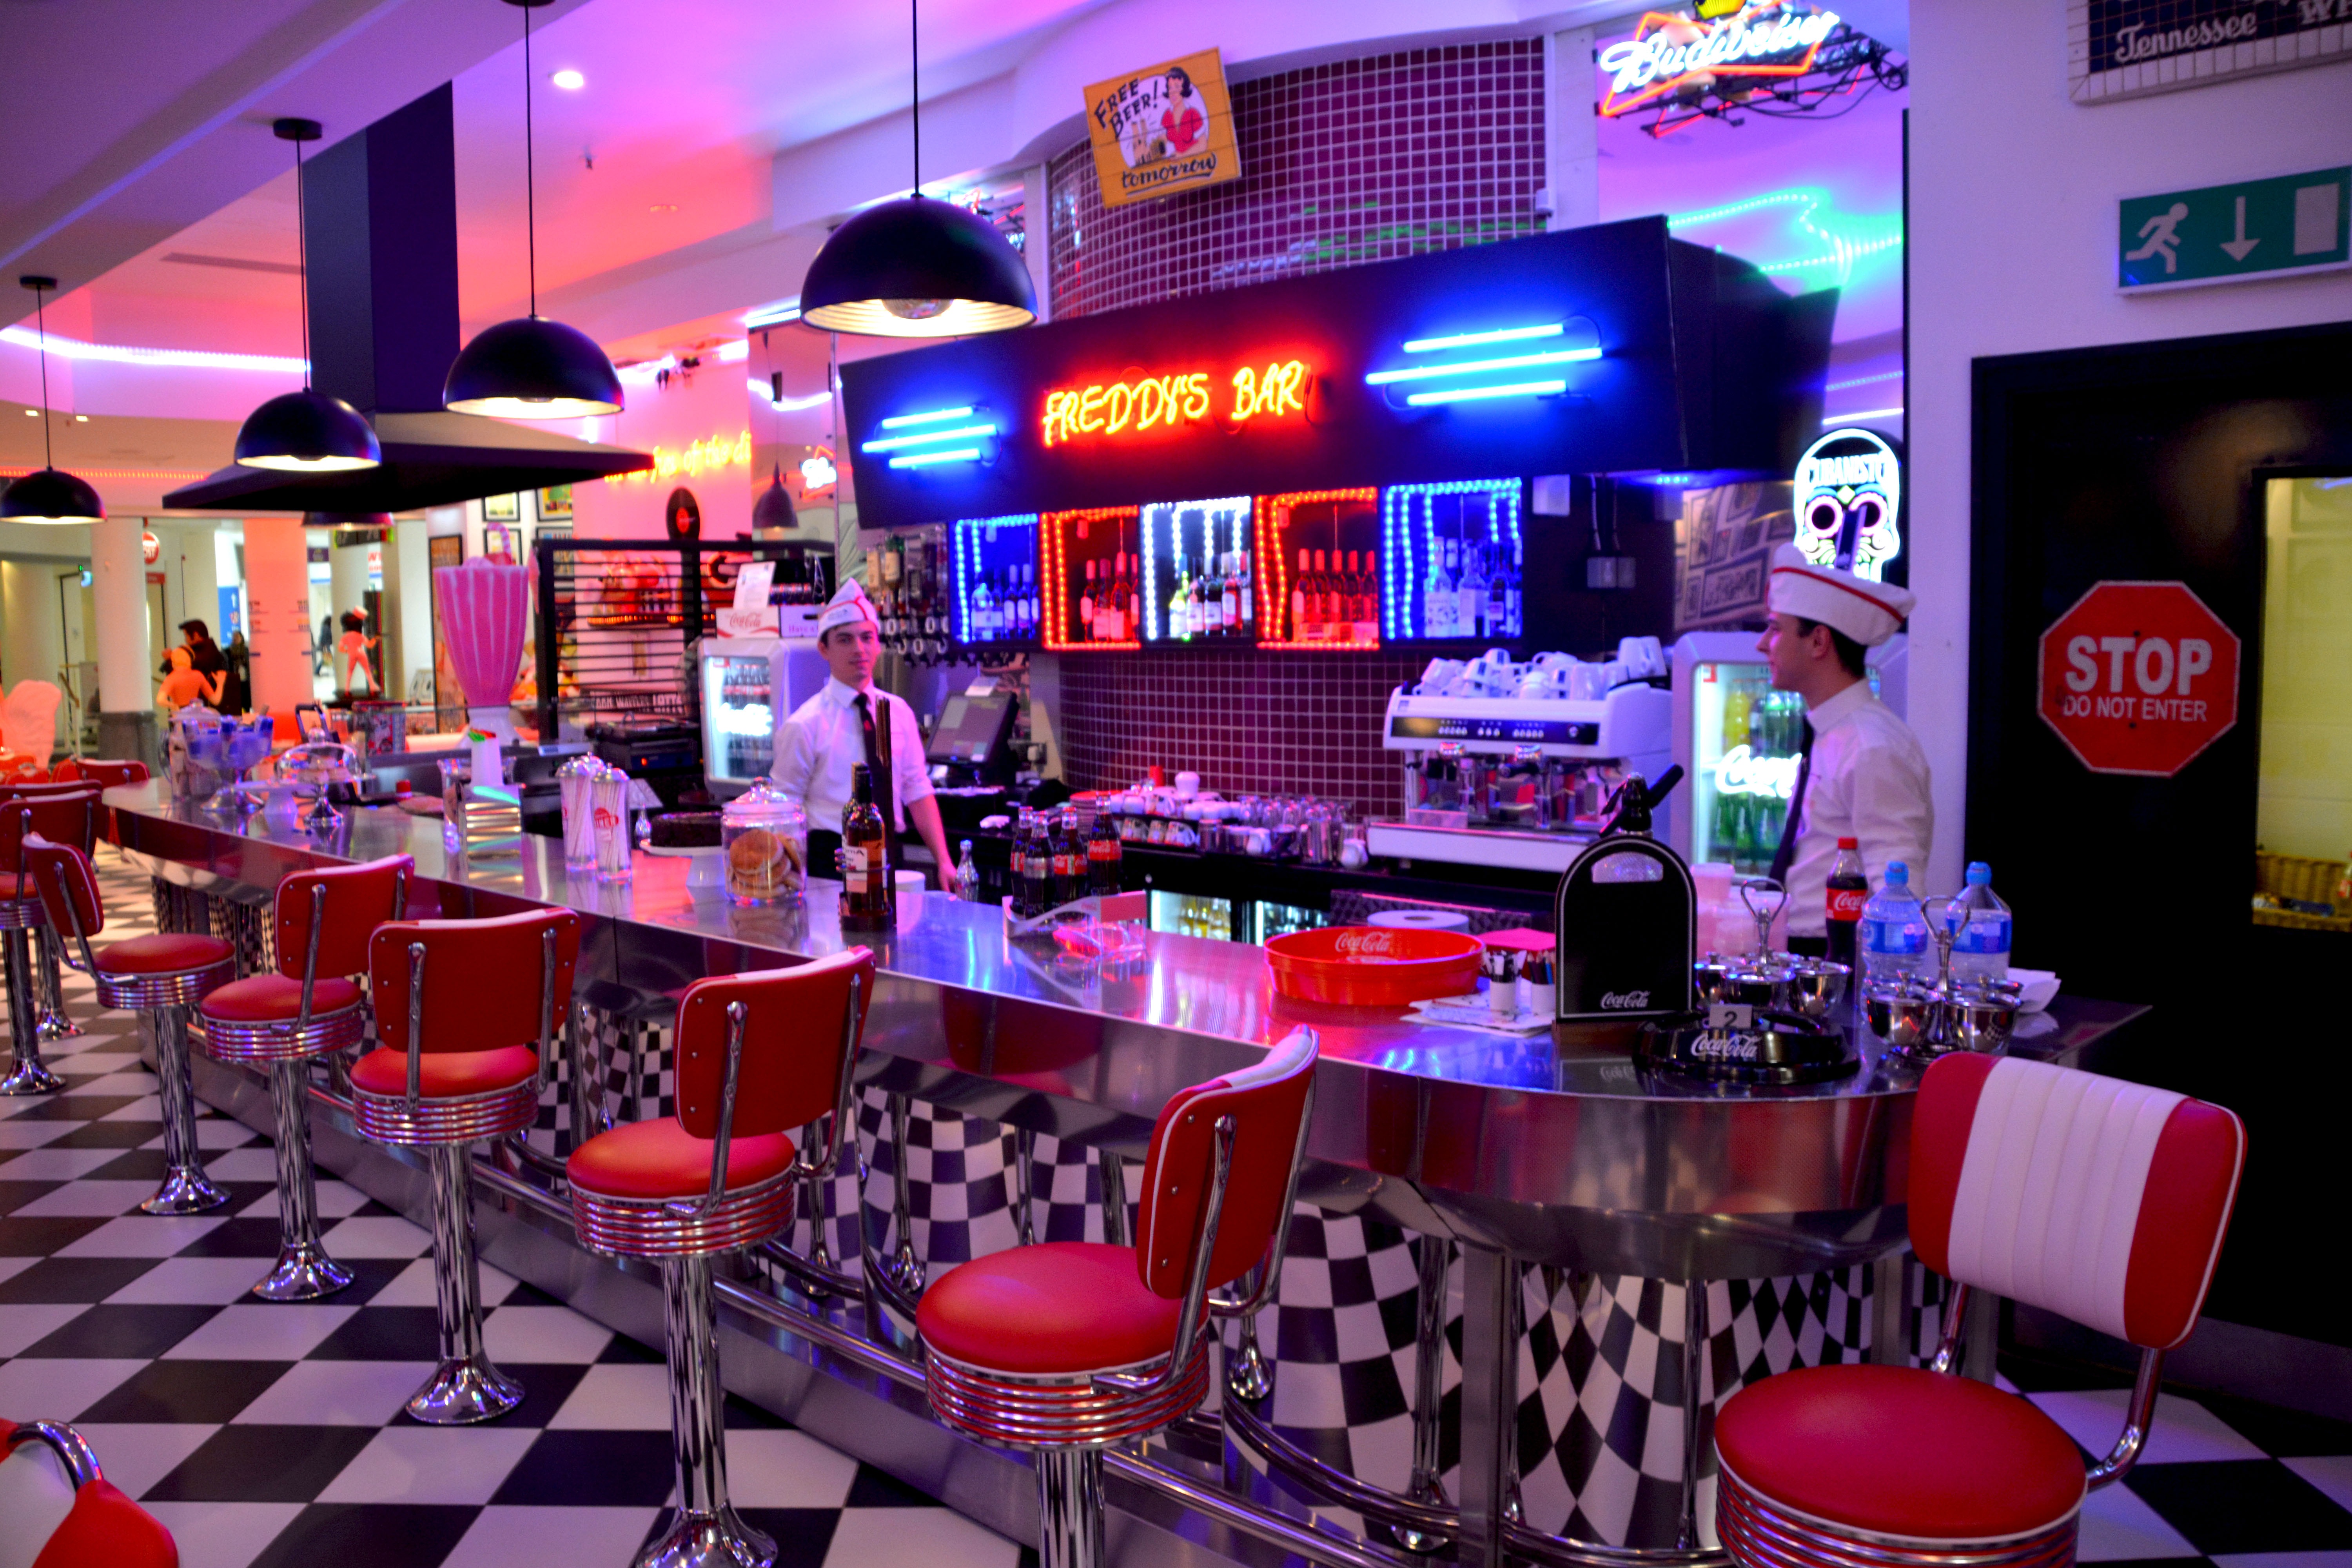
work, table, cafe, coffee, chair, seat, interior, restaurant, bar, meal, red, indoor, drink, empty, furniture, room, decor, lunch, modern, place, design, dining, dinner, style, elegant, banquet, event, contemporary, service, setting, serving, elegance, nightclub, comfortable, nobody, red chairs, function hall, american diner